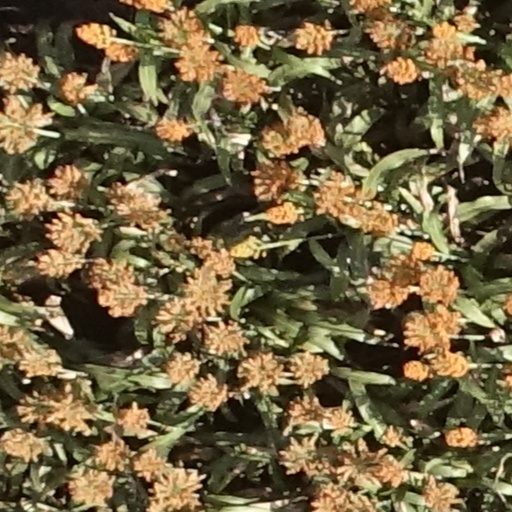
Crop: sorghum